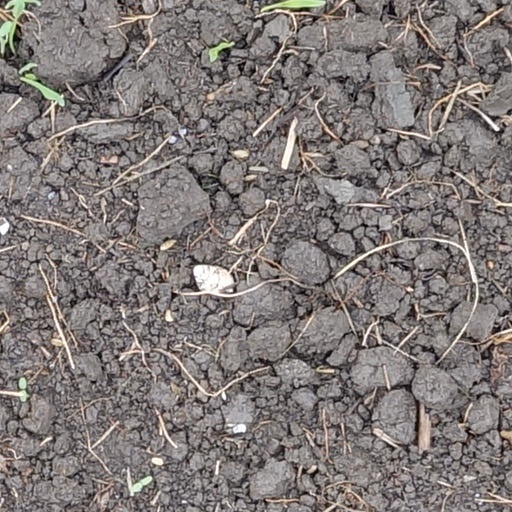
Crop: wheat